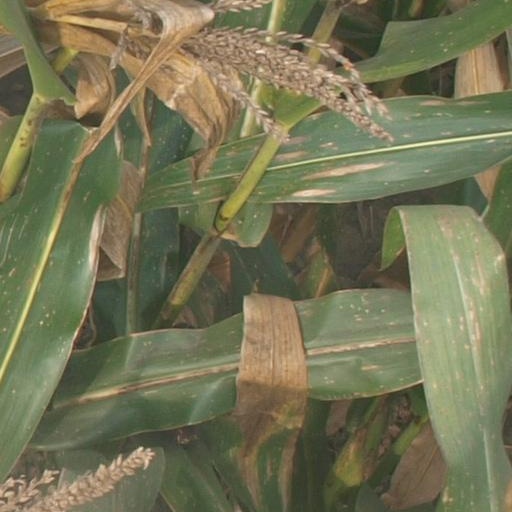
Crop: maize; corn